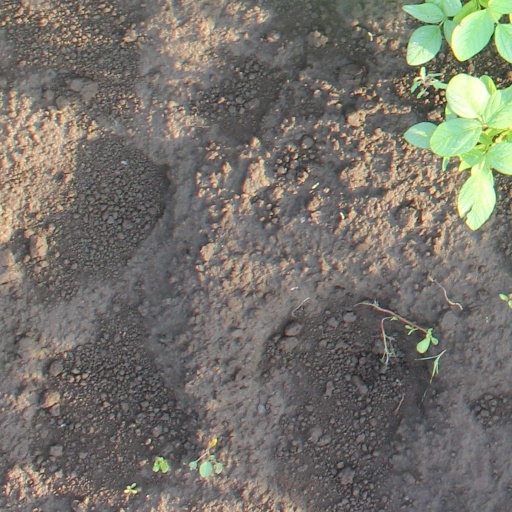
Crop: soybean